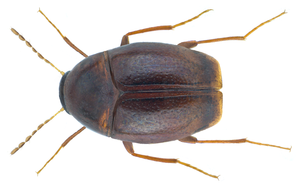
Scaphisoma est un genre de coléoptères de la famille des Staphylinidae et de la sous-famille des Scaphidiinae. L'espèce type est Scaphisoma agaricinum.